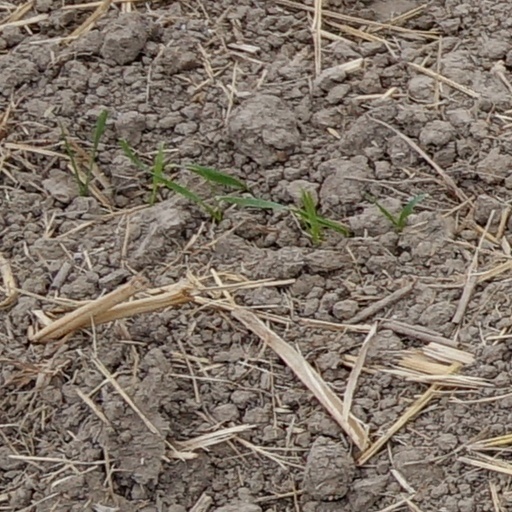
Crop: wheat